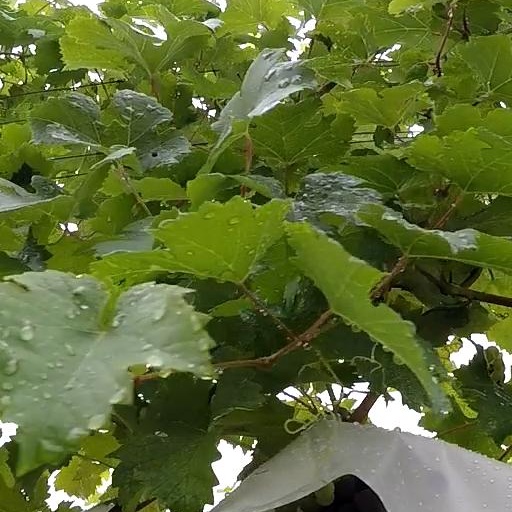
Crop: grape